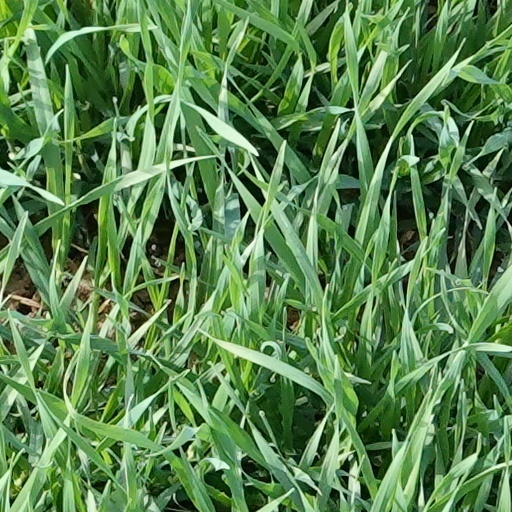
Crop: wheat